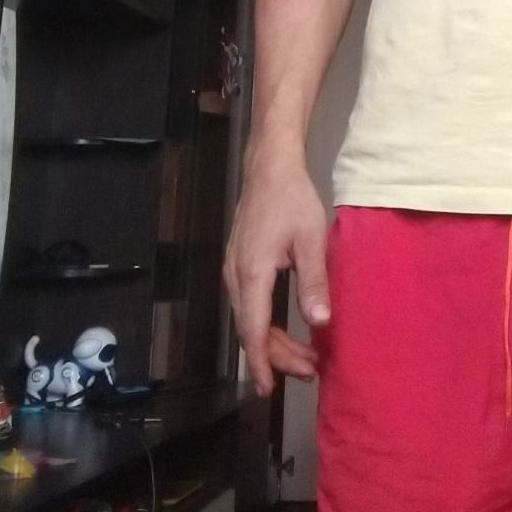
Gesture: no_gesture